Operation Snow White

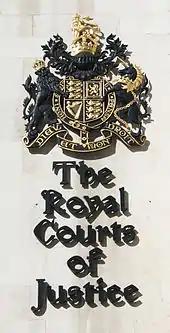
The Royal Courts of Justice, London, where Kember and Budlong's plea for political asylum was denied

On December 6, 1979, some five years after Operation Snow White began, it officially came to an end. Five of the Scientologists were sentenced to four years in jail, with four of the convicted being taken immediately. Mary Sue Hubbard, wife of L. Ron Hubbard, was sentenced to five years. Each of the six faced a fine of $10,000. The next day the four remaining Scientologists were sentenced. Three of the four faced a fine of $10,000 and five years in jail. The fourth was fined $1,000 and sent to jail for six months. Upon release Mary Sue Hubbard was given five years of probation and community service. All of the Scientologists immediately appealed, but the verdicts were confirmed.